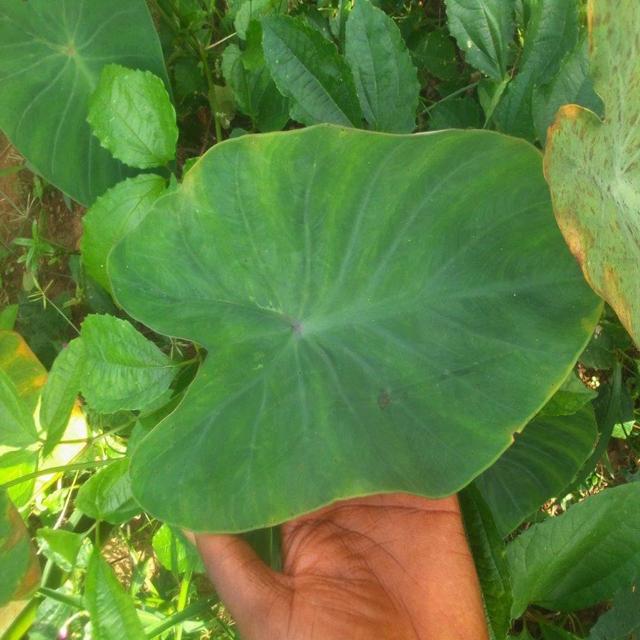
Label: Healthy